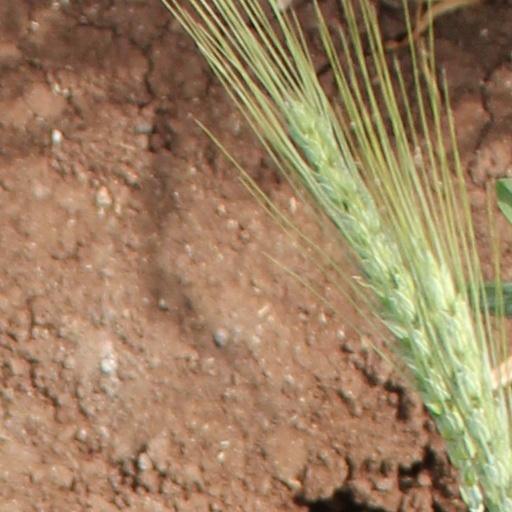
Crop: wheat